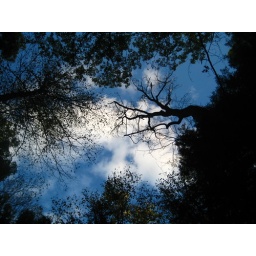
Sky, clouds &amp;amp; trees reflected in the lake